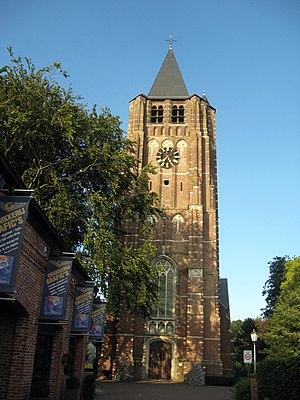
Cette page regroupe l'ensemble des monuments classés de la ville belge de Ravels.